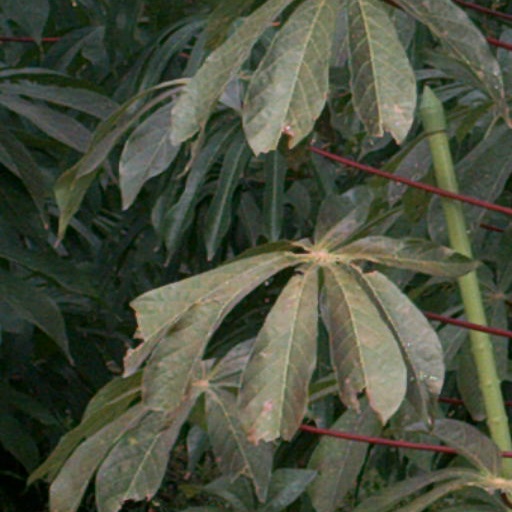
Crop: cassava